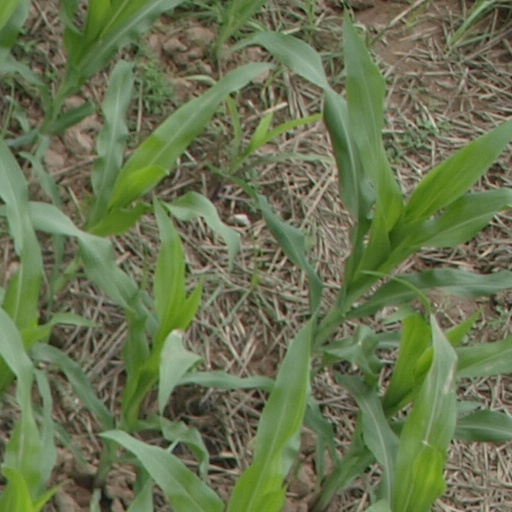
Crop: maize; corn